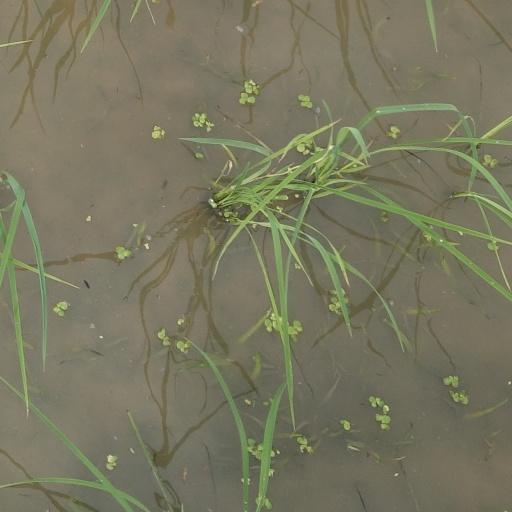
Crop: rice